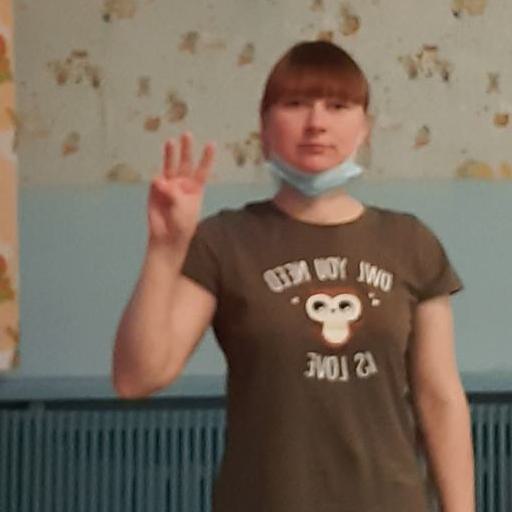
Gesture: three